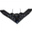
Label: airplane